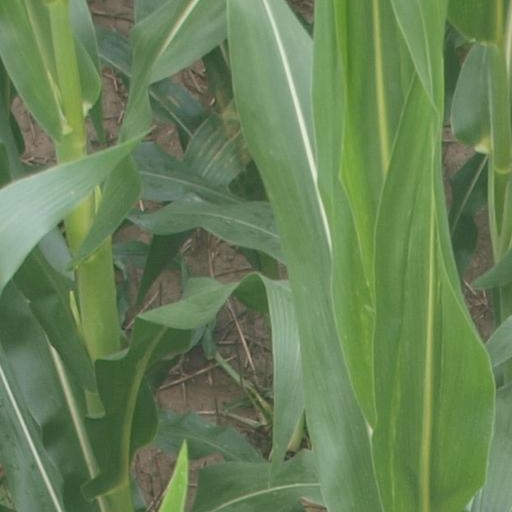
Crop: maize; corn